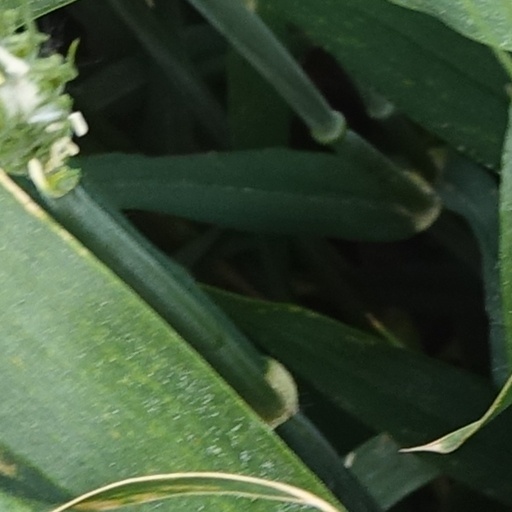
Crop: wheat